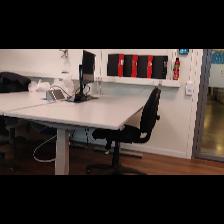
Label: NonHuman